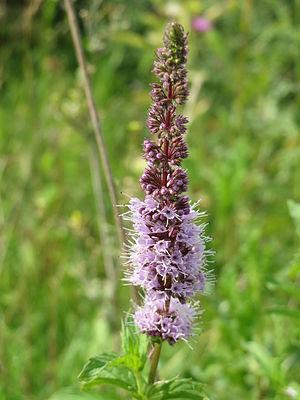
La Menthe en épi ou menthe verte est une plante vivace de la famille des Lamiacées, du genre Mentha, cultivée comme plante aromatique.